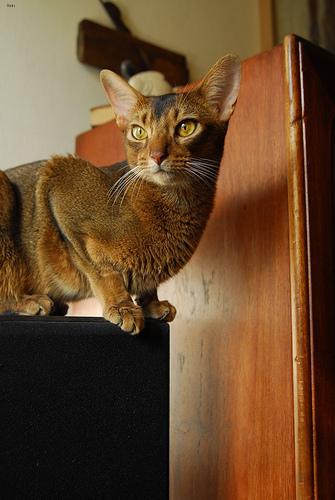
Breed: Abyssinian